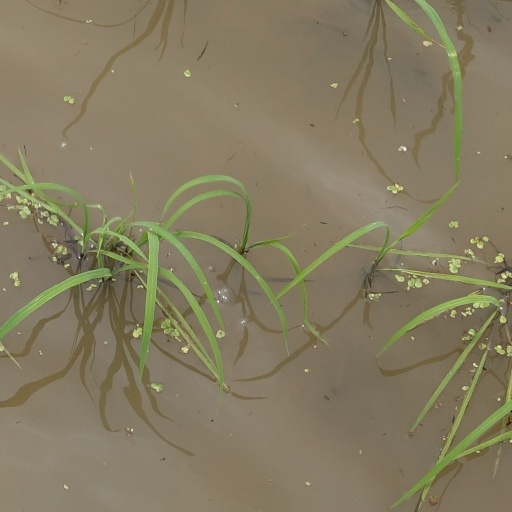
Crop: rice